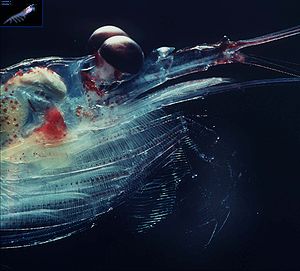
Antarktisk krill / Føde
Den antarktiske krills hoved. Læg mærke til de lysende organer på øjestilkene og de synlige nerver i antennerne, i tarmen, i filtrerings-kurven der dannes af lemmerne og børsterne for enden af lemmerne.
Den antarktiske krill er en art af krill, også kaldet lyskrebs, der findes i havet omkring Antarktis. Dette lille krebsdyr er hjørnestenen i det antarktiske økosystem i Sydhavet.